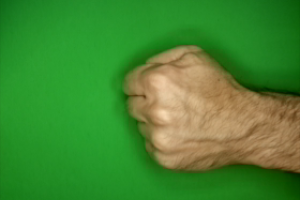
Label: rock